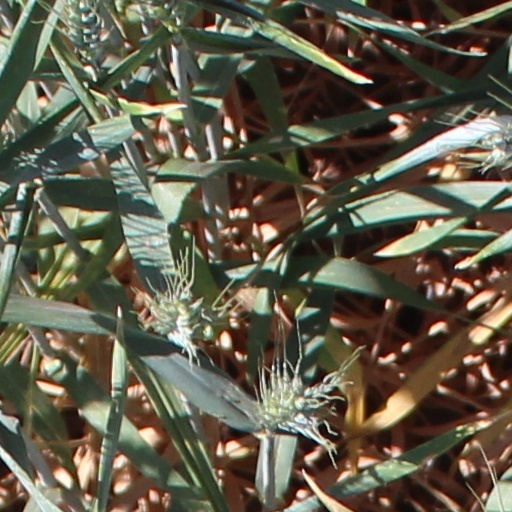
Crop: wheat